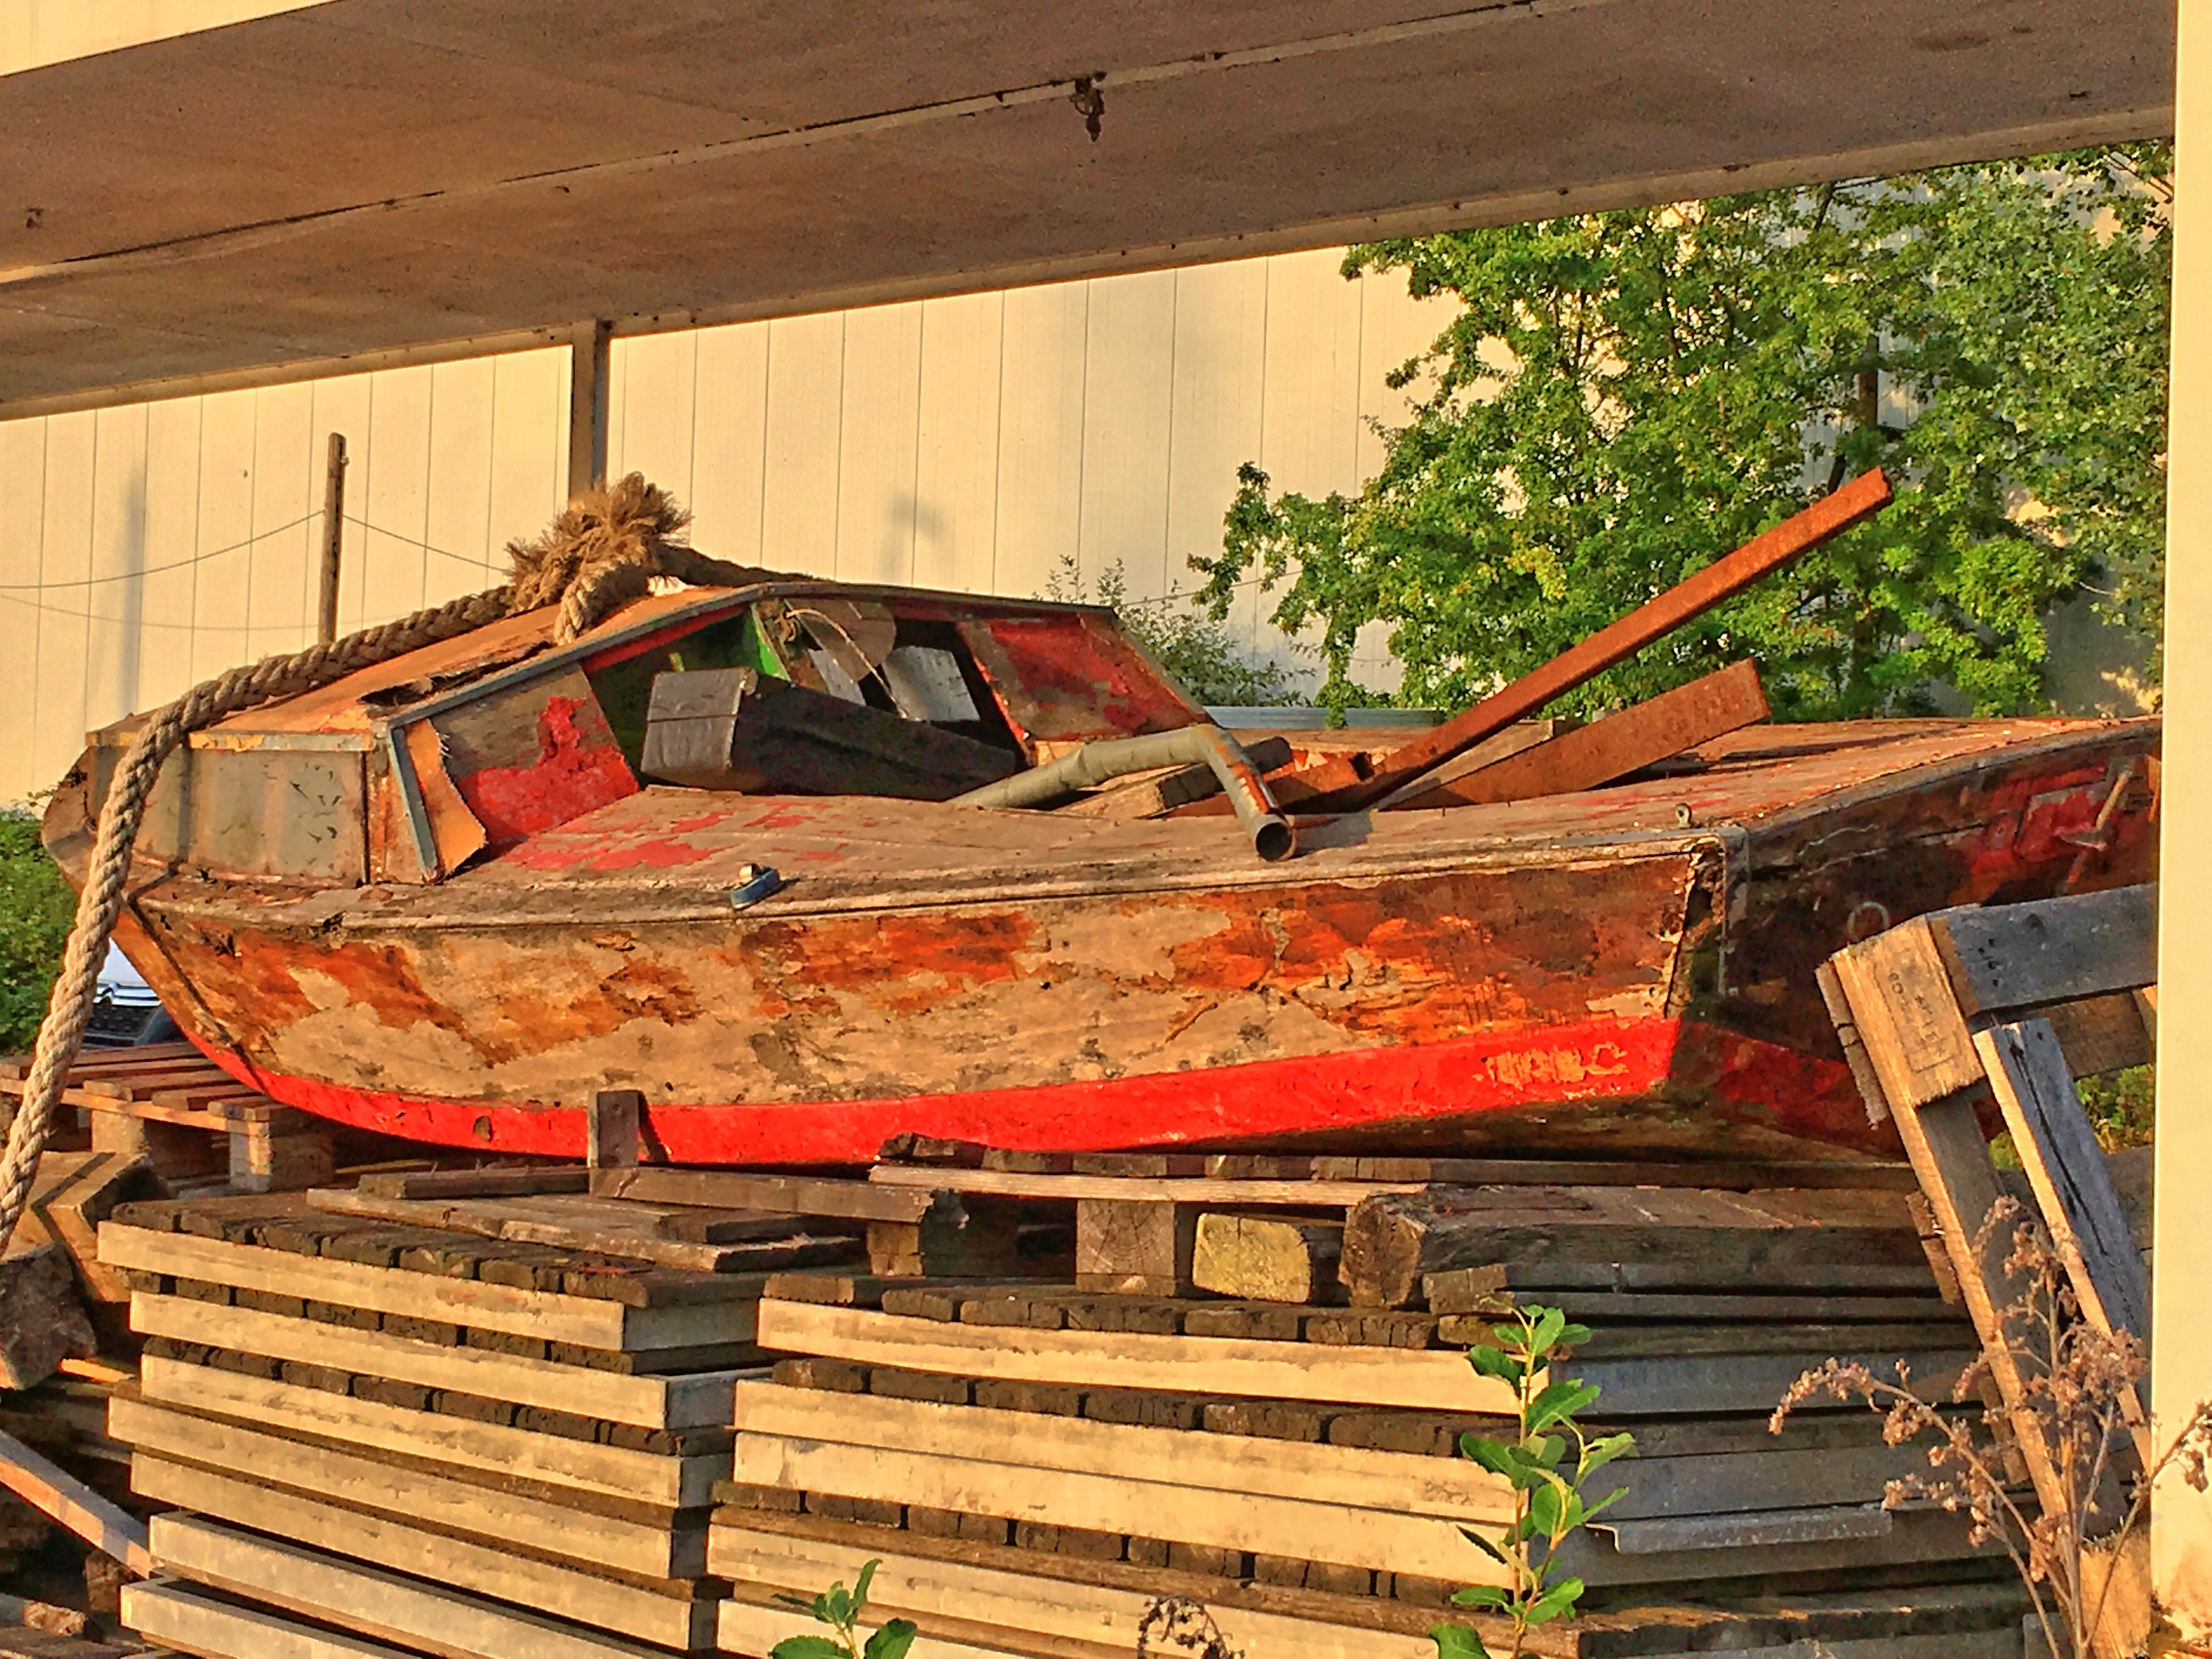
harburg, port, harbour, harbor, vintage, boat, wood, watercraft, water transportation, vehicle, watercraft rowing, boats and boating equipment and supplies, plant community